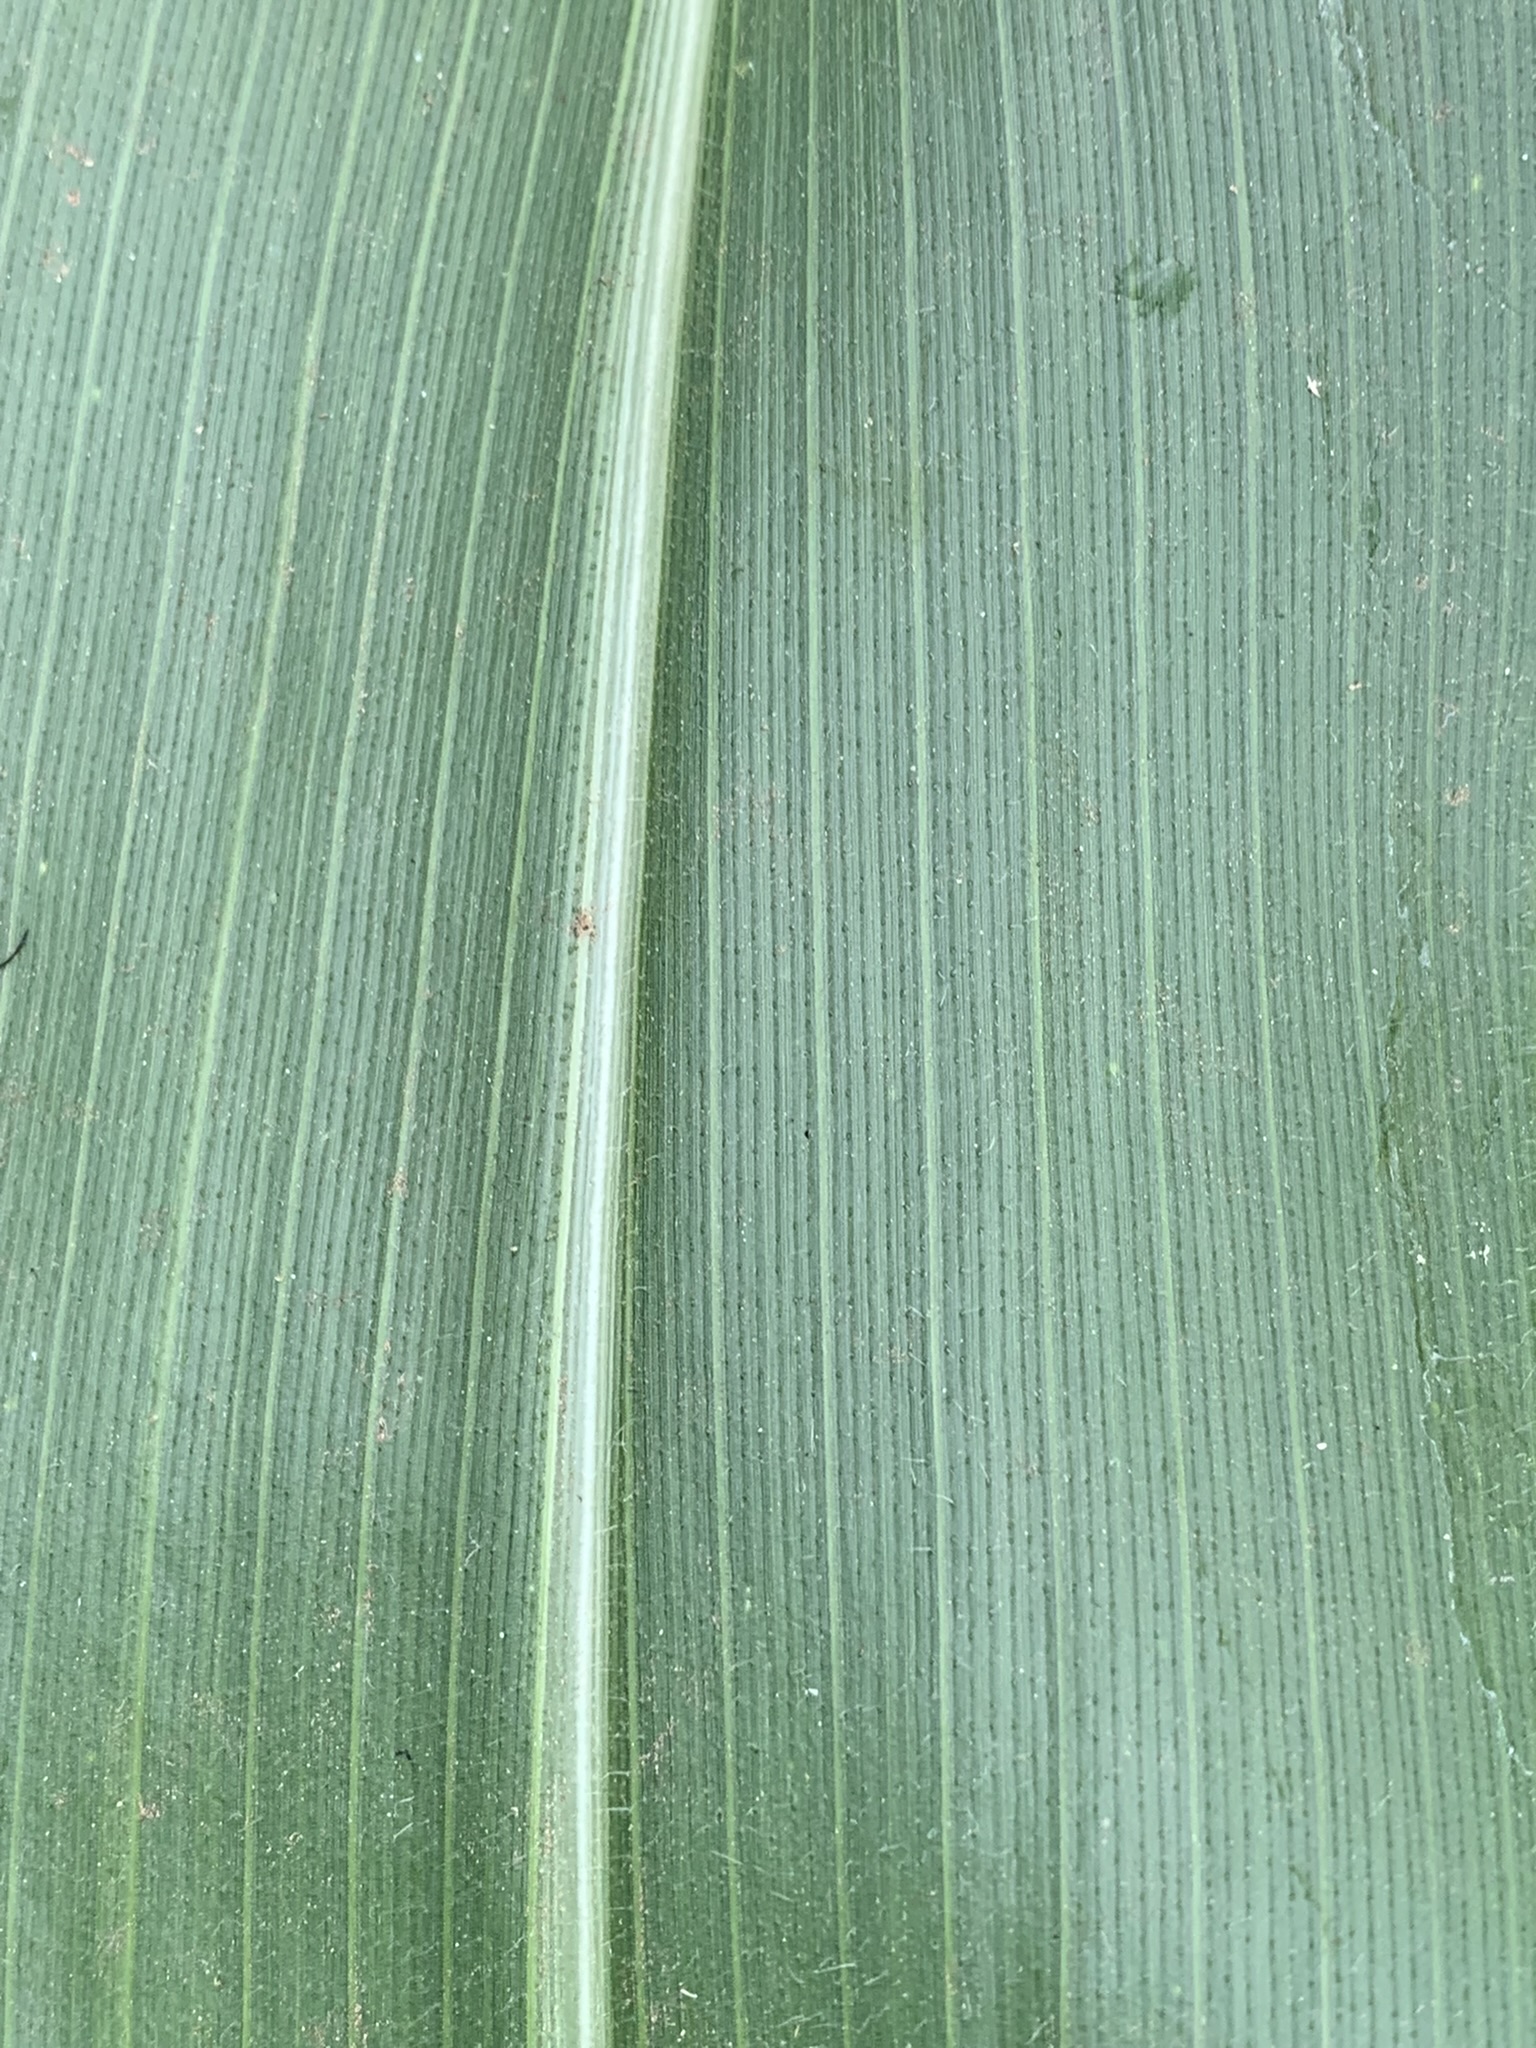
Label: Healthy